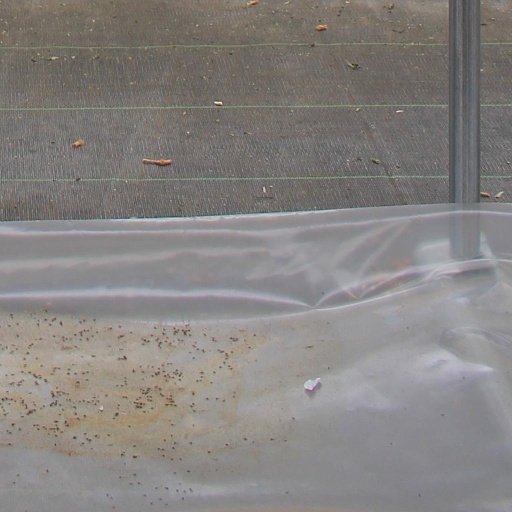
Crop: tomato